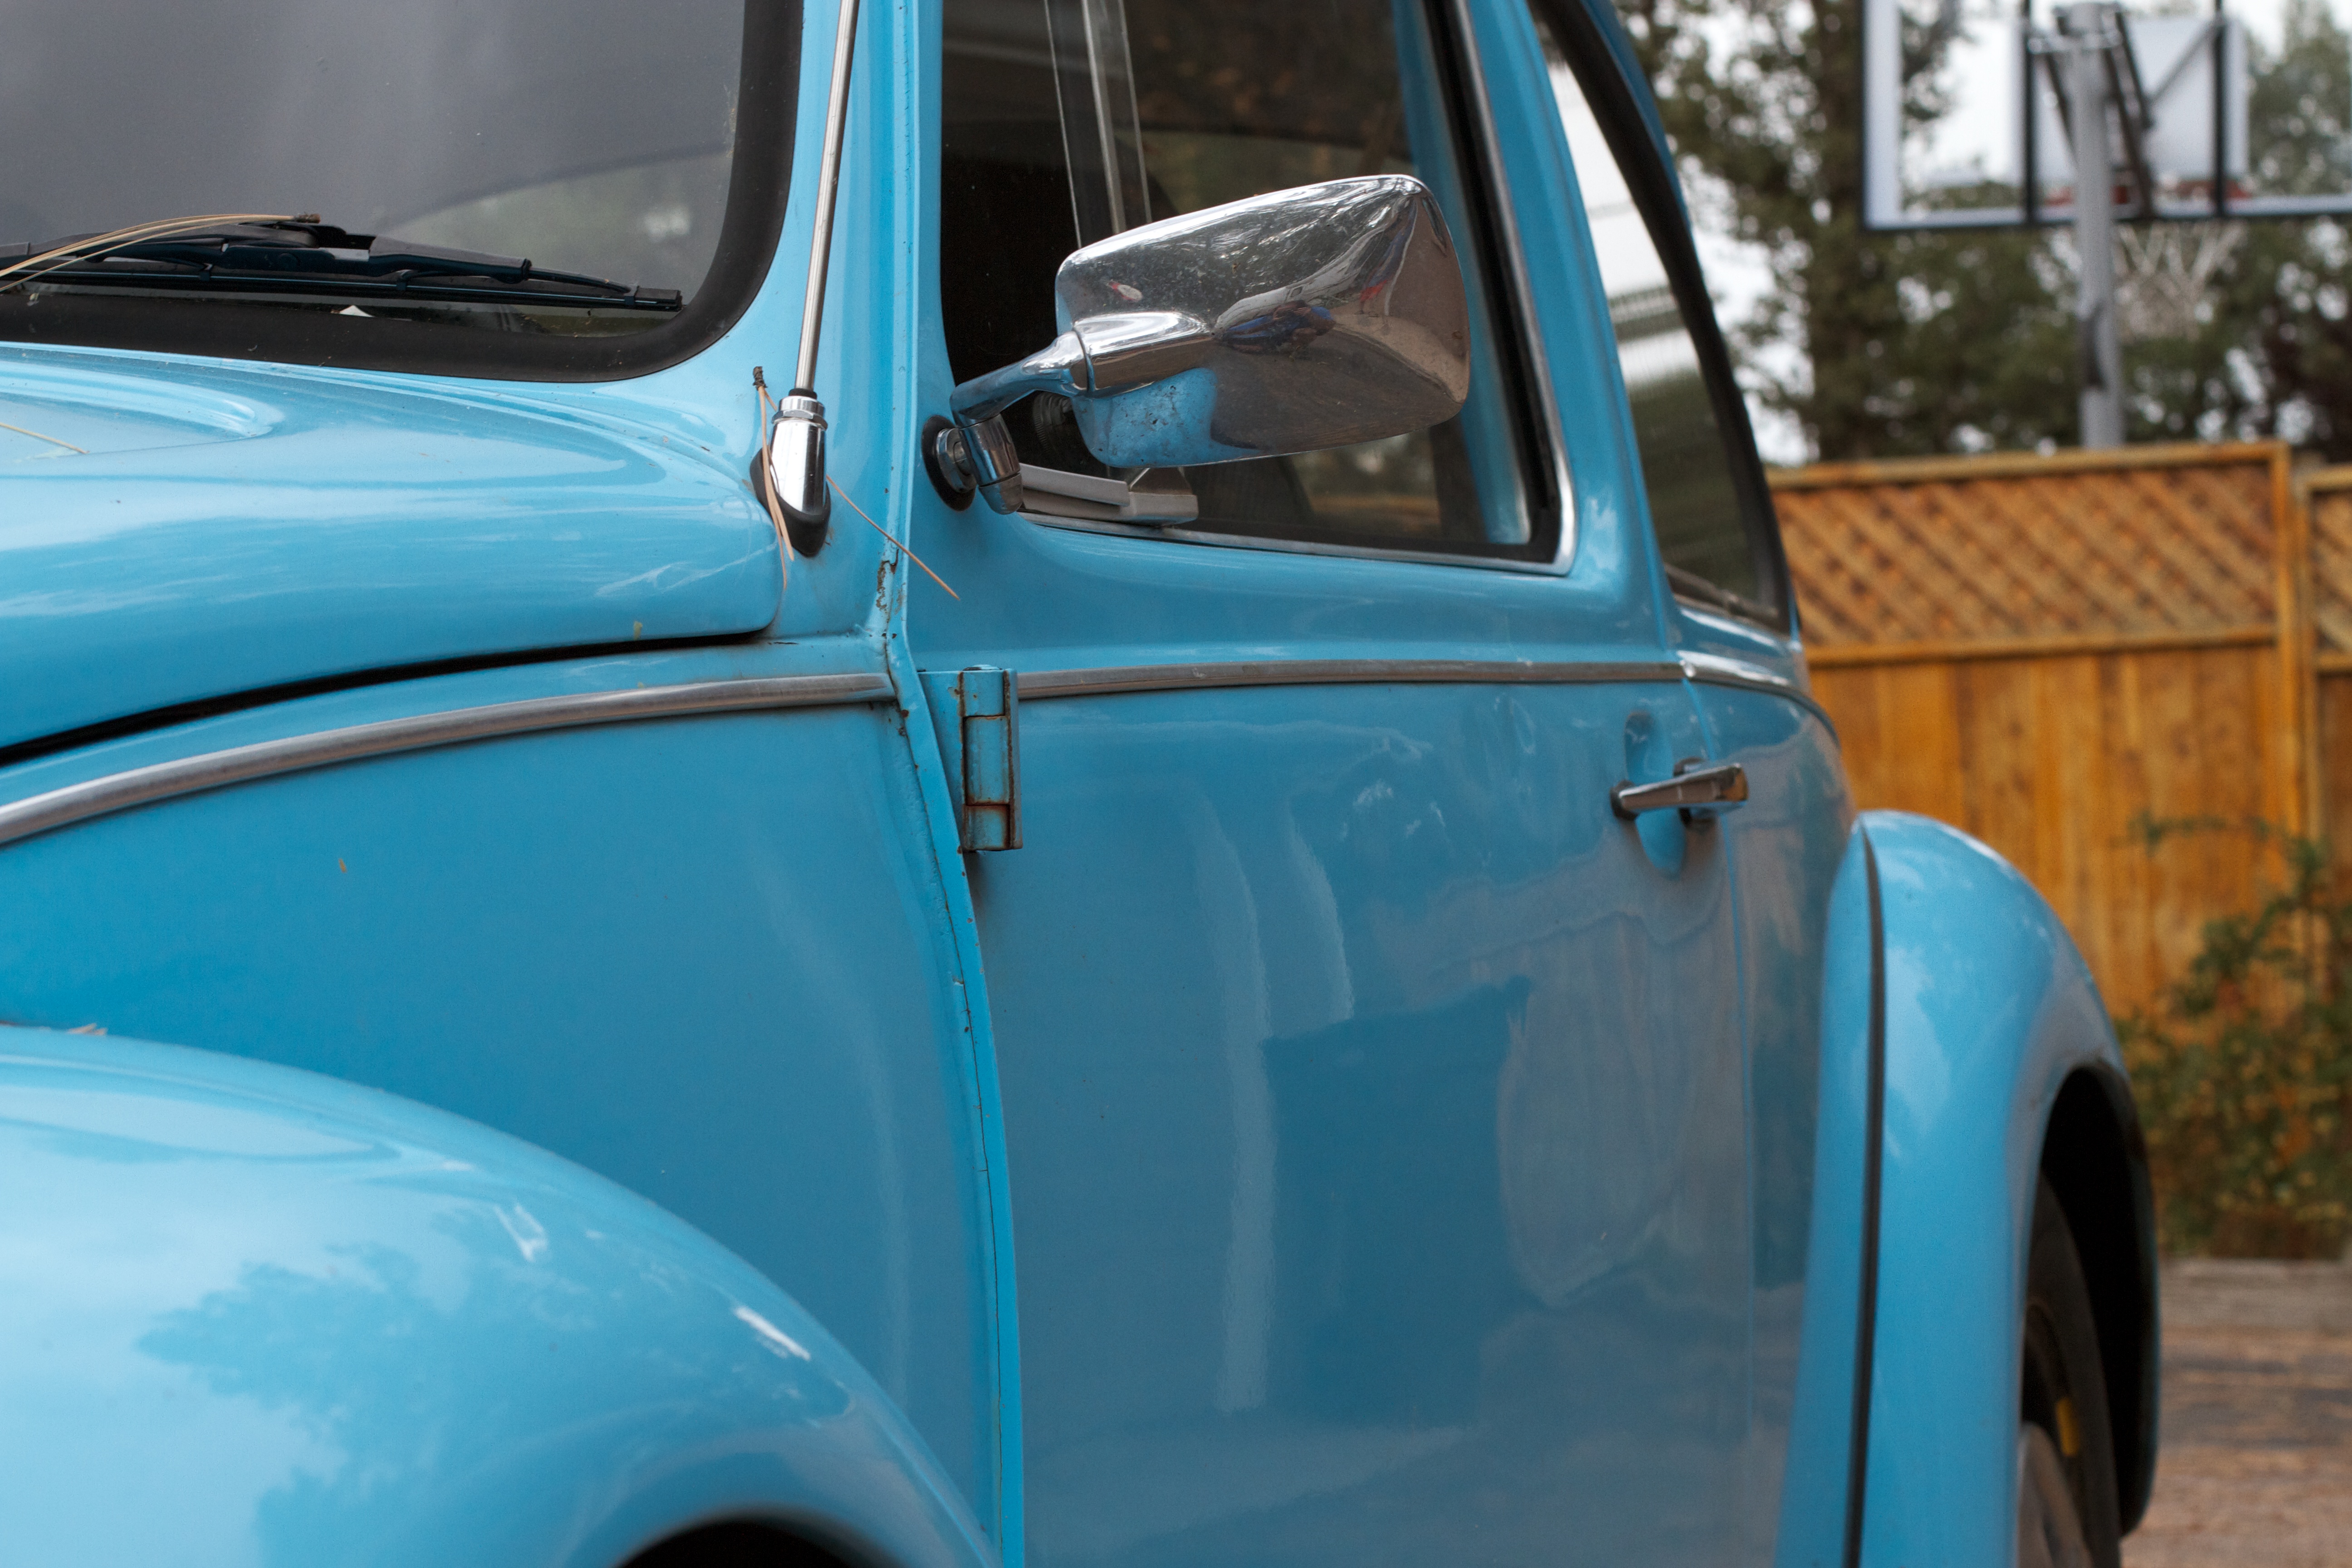
car, wheel, vw, volkswagen, vehicle, beetle, antique car, city car, land vehicle, volkswagen beetle, automobile make, subcompact car